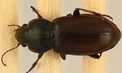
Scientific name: Amara alpina
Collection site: Niwot Ridge NEON (NIWO), plot NIWO_006